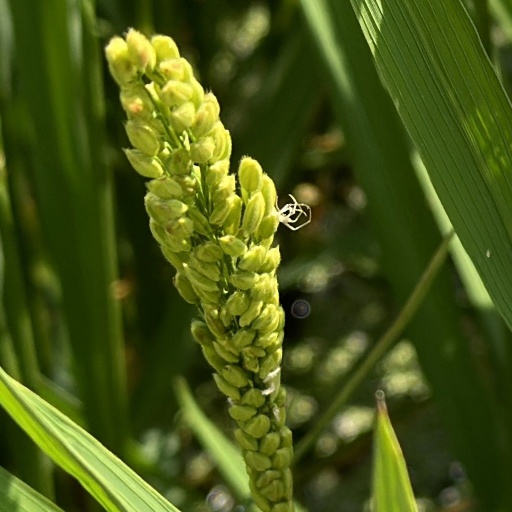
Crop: rice